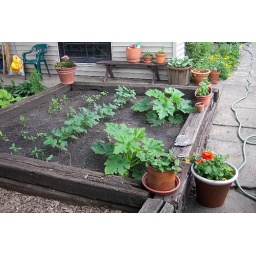
pots of plants around raised bed.